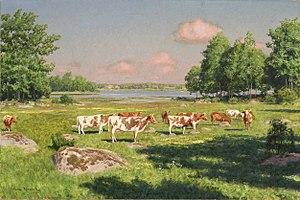
Johan Krouthén est un peintre suédois. Il a rompu avec les traditions de l'Académie suédoise, se tournant vers le Réalisme et l'Idéalisme. Immédiatement après ses études, il passa quelques mois à Paris et au Danemark où il fit partie des peintres de Skagen. De retour en Suède, il peint des jardins et des portraits de personnes locales.